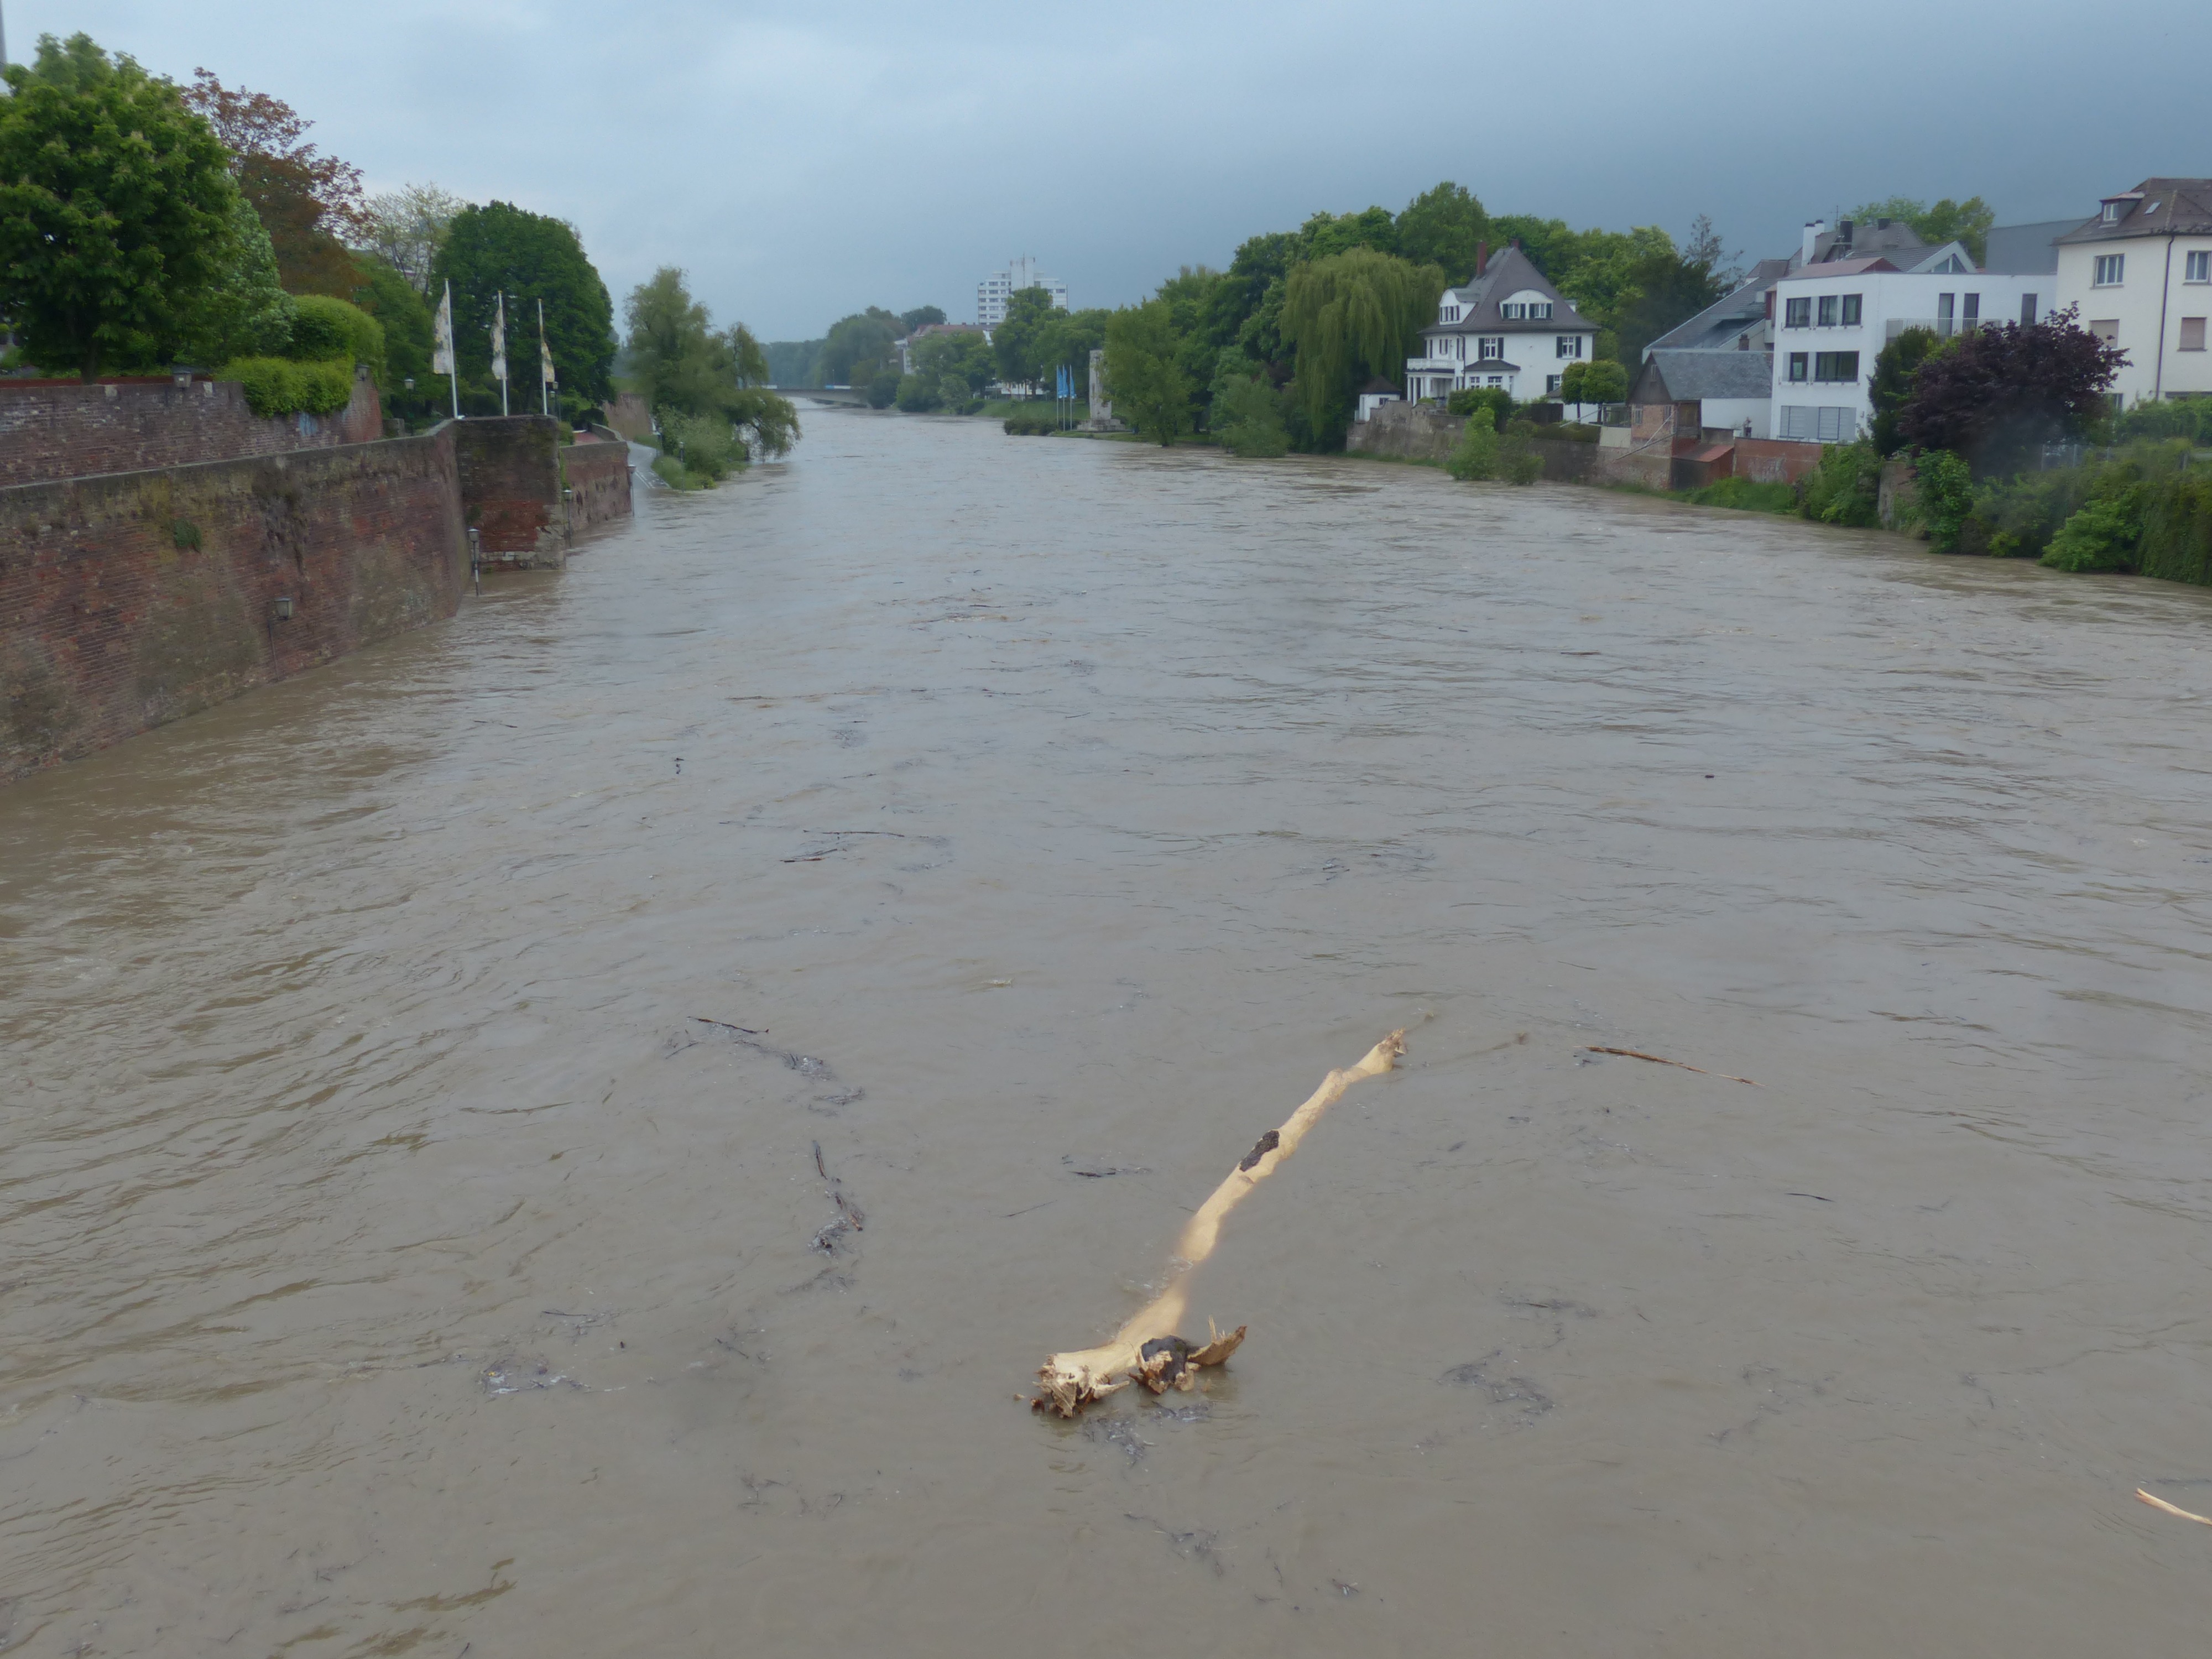
rain, wet, river, flood, danube, disaster, flooding, ulm, precipitate, rainy weather, slurry, cloudiness, drift wood, high water